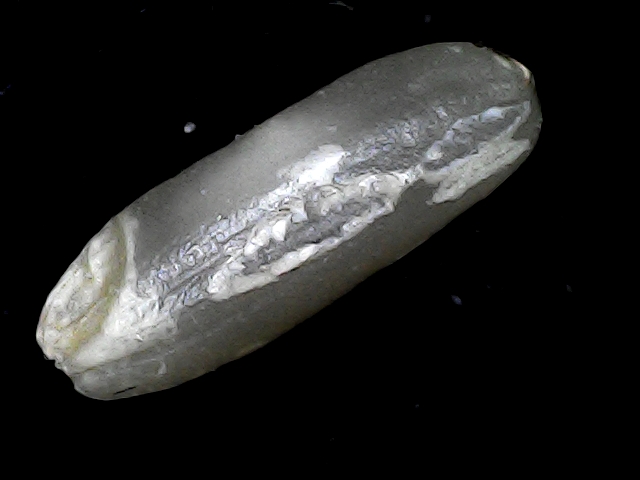
Rice variety: BD85